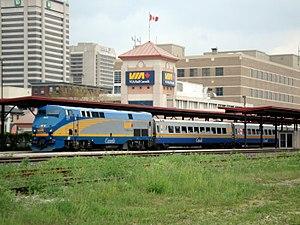
La gare de London à London, en Ontario, est desservie par Via Rail Canada. L'édifice, rénové récemment, fut inauguré en novembre 1969. C'est la quatrième gare la plus fréquentée du Canada.
VIA Rail Canada est une société de la Couronne fédérale qui assure le transport ferroviaire de personnes au Canada. Cette société n’est pas autorisée à faire le transport de marchandises. VIA Rail exploite actuellement 16 liaisons ferroviaires, reliant les grandes villes du pays, en utilisant principalement les voies ferrées du Canadien National. Son siège social se situe dans la ville de Montréal.
Le corridor Québec-Windsor est une des zones de population et de concentration des moyens de transport au Canada. Il lie les parties les plus peuplées du Québec et de l'Ontario, sur 1 150 km. Plus précisément, il s'agit des villes situées le long des Lacs Érié et Ontario et de la voie maritime du fleuve Saint-Laurent, entre Windsor, au sud-ouest, et Québec, au nord-est. On y retrouve plus de 18 millions de personnes, soit 56,8 % de la population canadienne, selon le recensement de 2006.